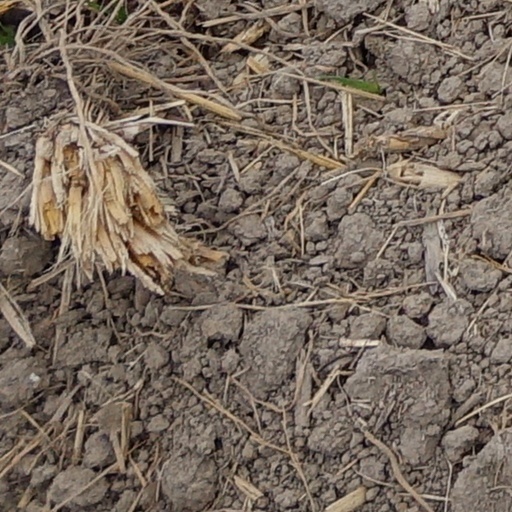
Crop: wheat